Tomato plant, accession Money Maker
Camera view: bottom (45 deg); turntable rotation: 270 degrees
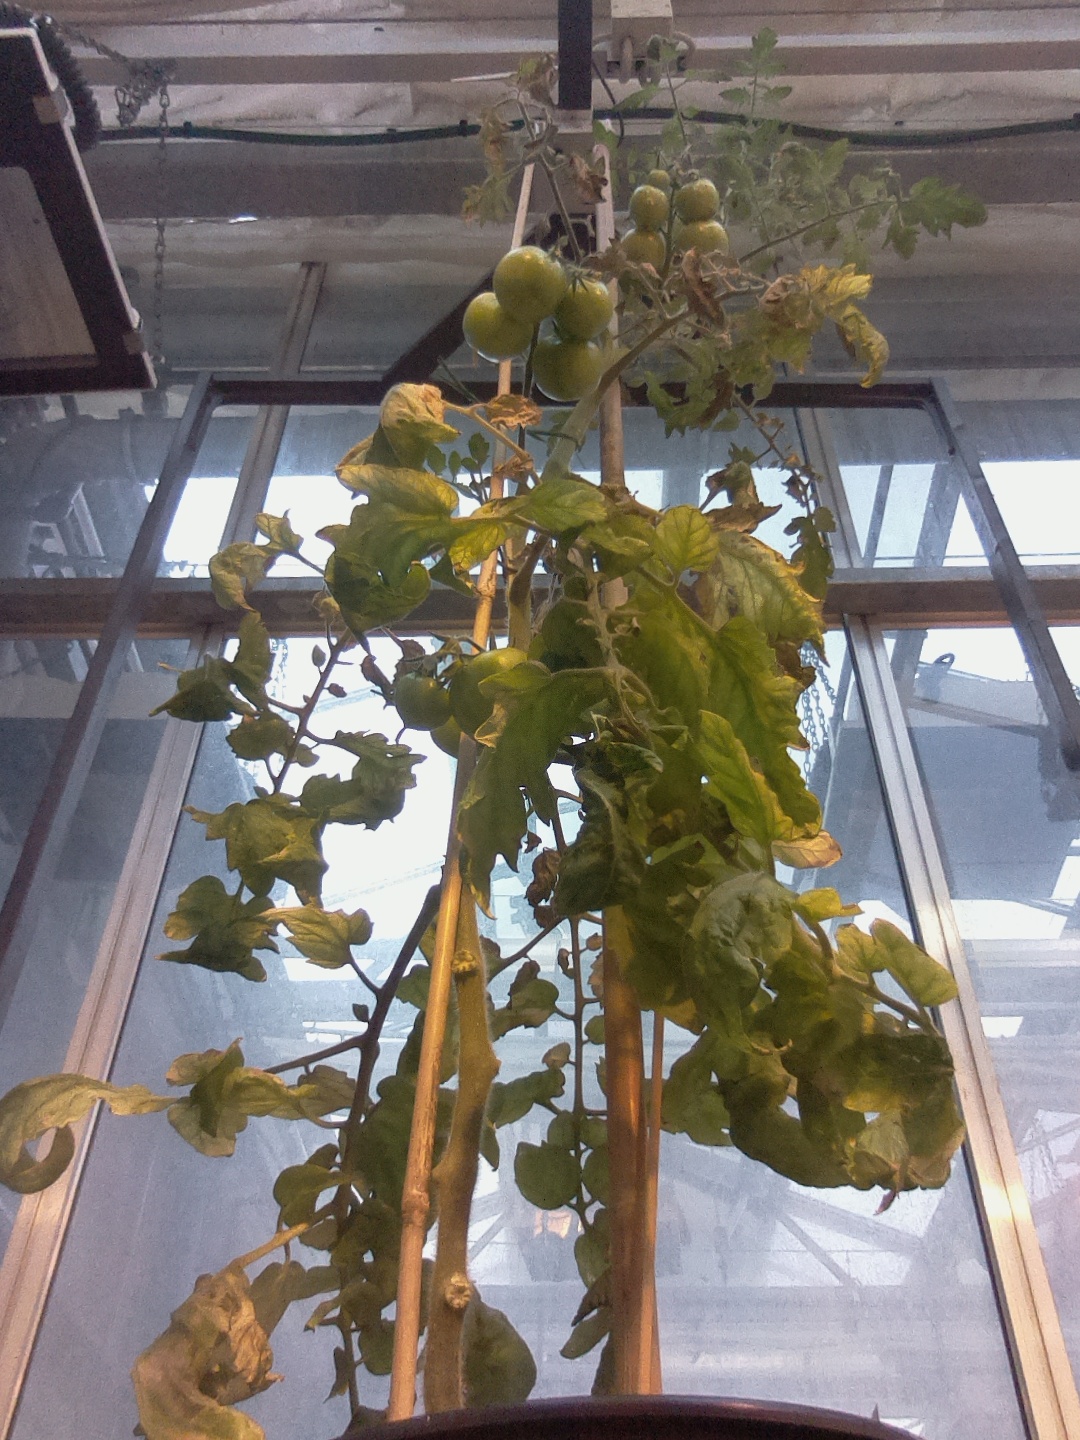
BBCH growth stage 75: 50%-60% of final fruit size